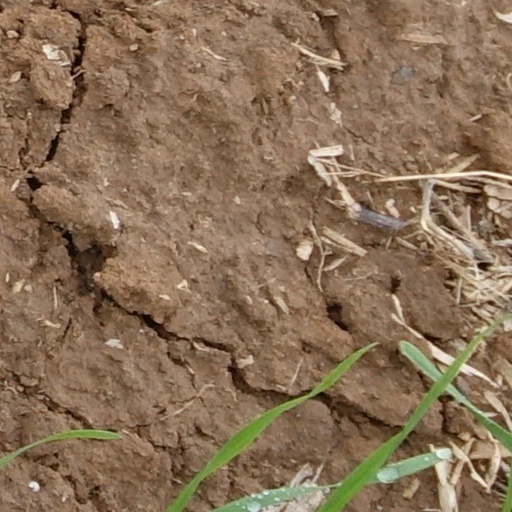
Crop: wheat